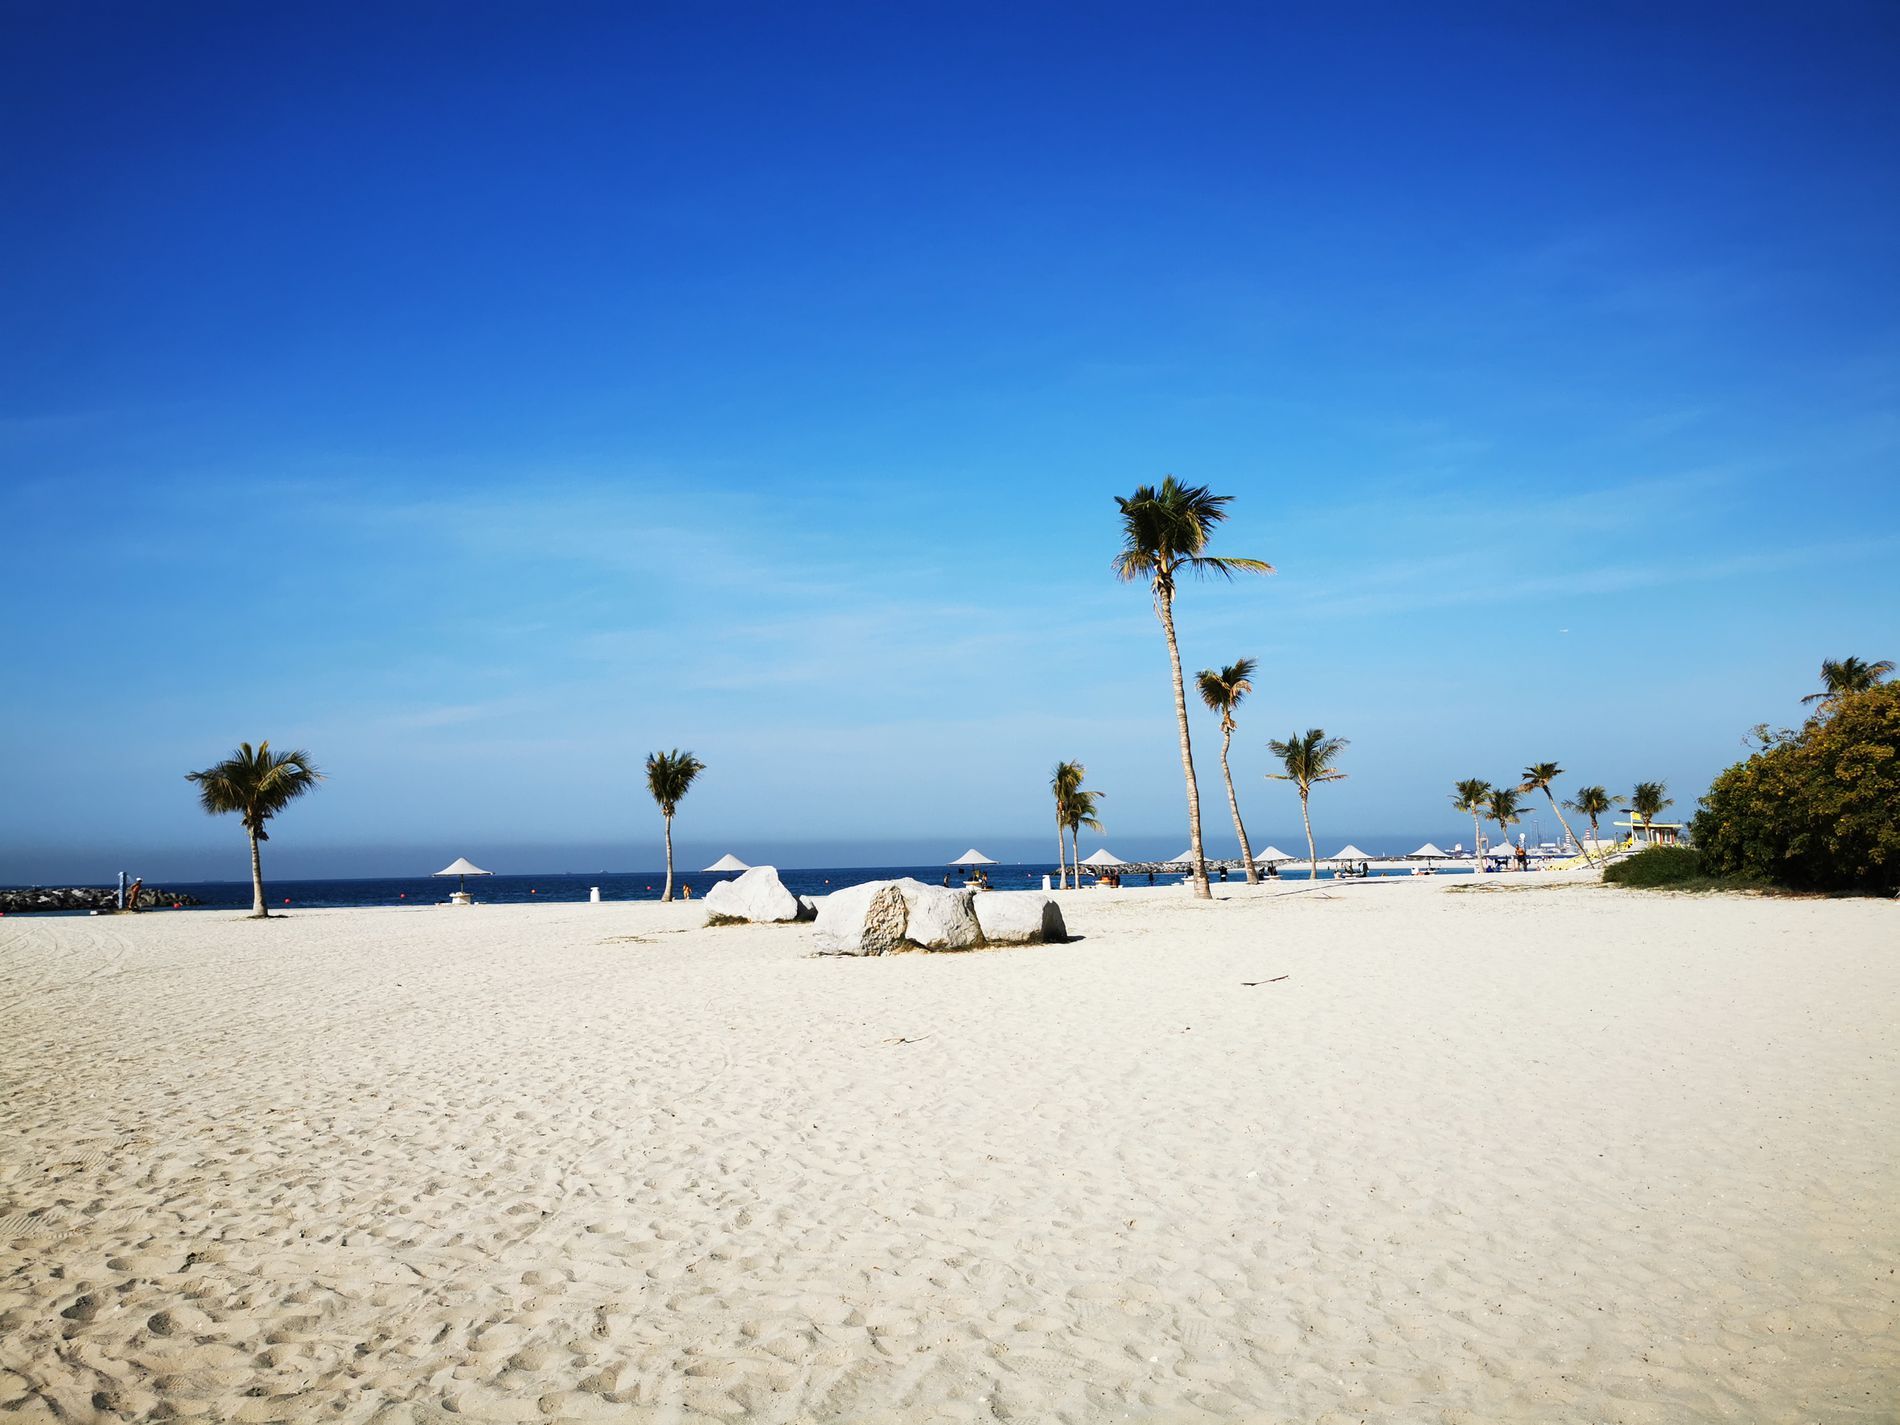
Sandy Beach with Palm Trees and Blue Sky
The image shows a sandy beach with several tall palm trees under a bright blue sky. Large rocks are scattered on the sand, and white umbrellas are lined up near the ocean. The calm sea stretches to the horizon, with a few small structures visible in the background. The scene is peaceful and sunny.
The image captures a peaceful beach scene with golden sand, tall palm trees, and a bright blue sky. The ocean meets the horizon, and white umbrellas line the shore. The natural lighting is warm and bright, enhancing the tropical atmosphere. The angle provides a wide view, emphasizing the open space and relaxing mood.
Labels: Summer, Palm Tree, Plant, Tree, Beach, Coast, Nature, Outdoors, Sea, Shoreline, Water, Landscape, Sky, Scenery, Horizon, Land, Soil, Tropical, Person, Vegetation, Boat, Transportation, Vehicle, Architecture, Building, Shelter, Cloud, Waterfront, Sand, Rock, Lake, Umbrella, Palm Trees, Bushes, Rocks
Camera: HUAWEI VOG-L29
Aperture: F1.6
Exposure: 1/5181 sec
ISO: 50
Focal length: 5.6 mm